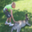
Label: kangaroo